Question: Please indicate a possible affordance area of the cell_phone that can be used for holding
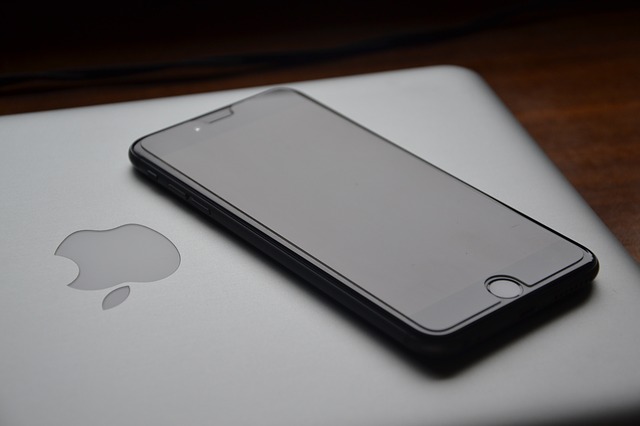
Answer: [114, 83, 599, 374]